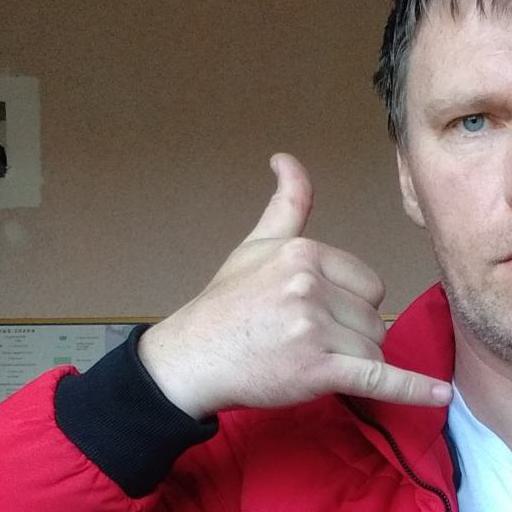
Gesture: call